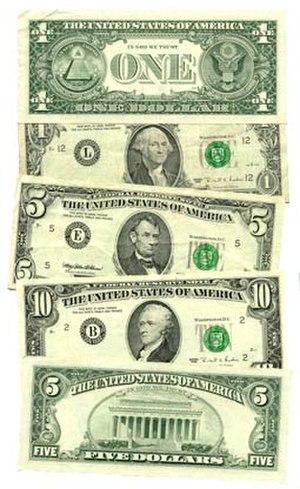
Cette page concerne des événements d'actualité qui se sont produits durant l'année 1785 du calendrier grégorien aux États-Unis.